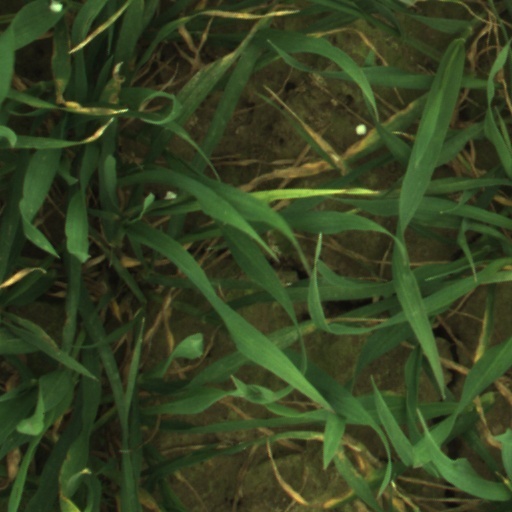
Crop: wheat